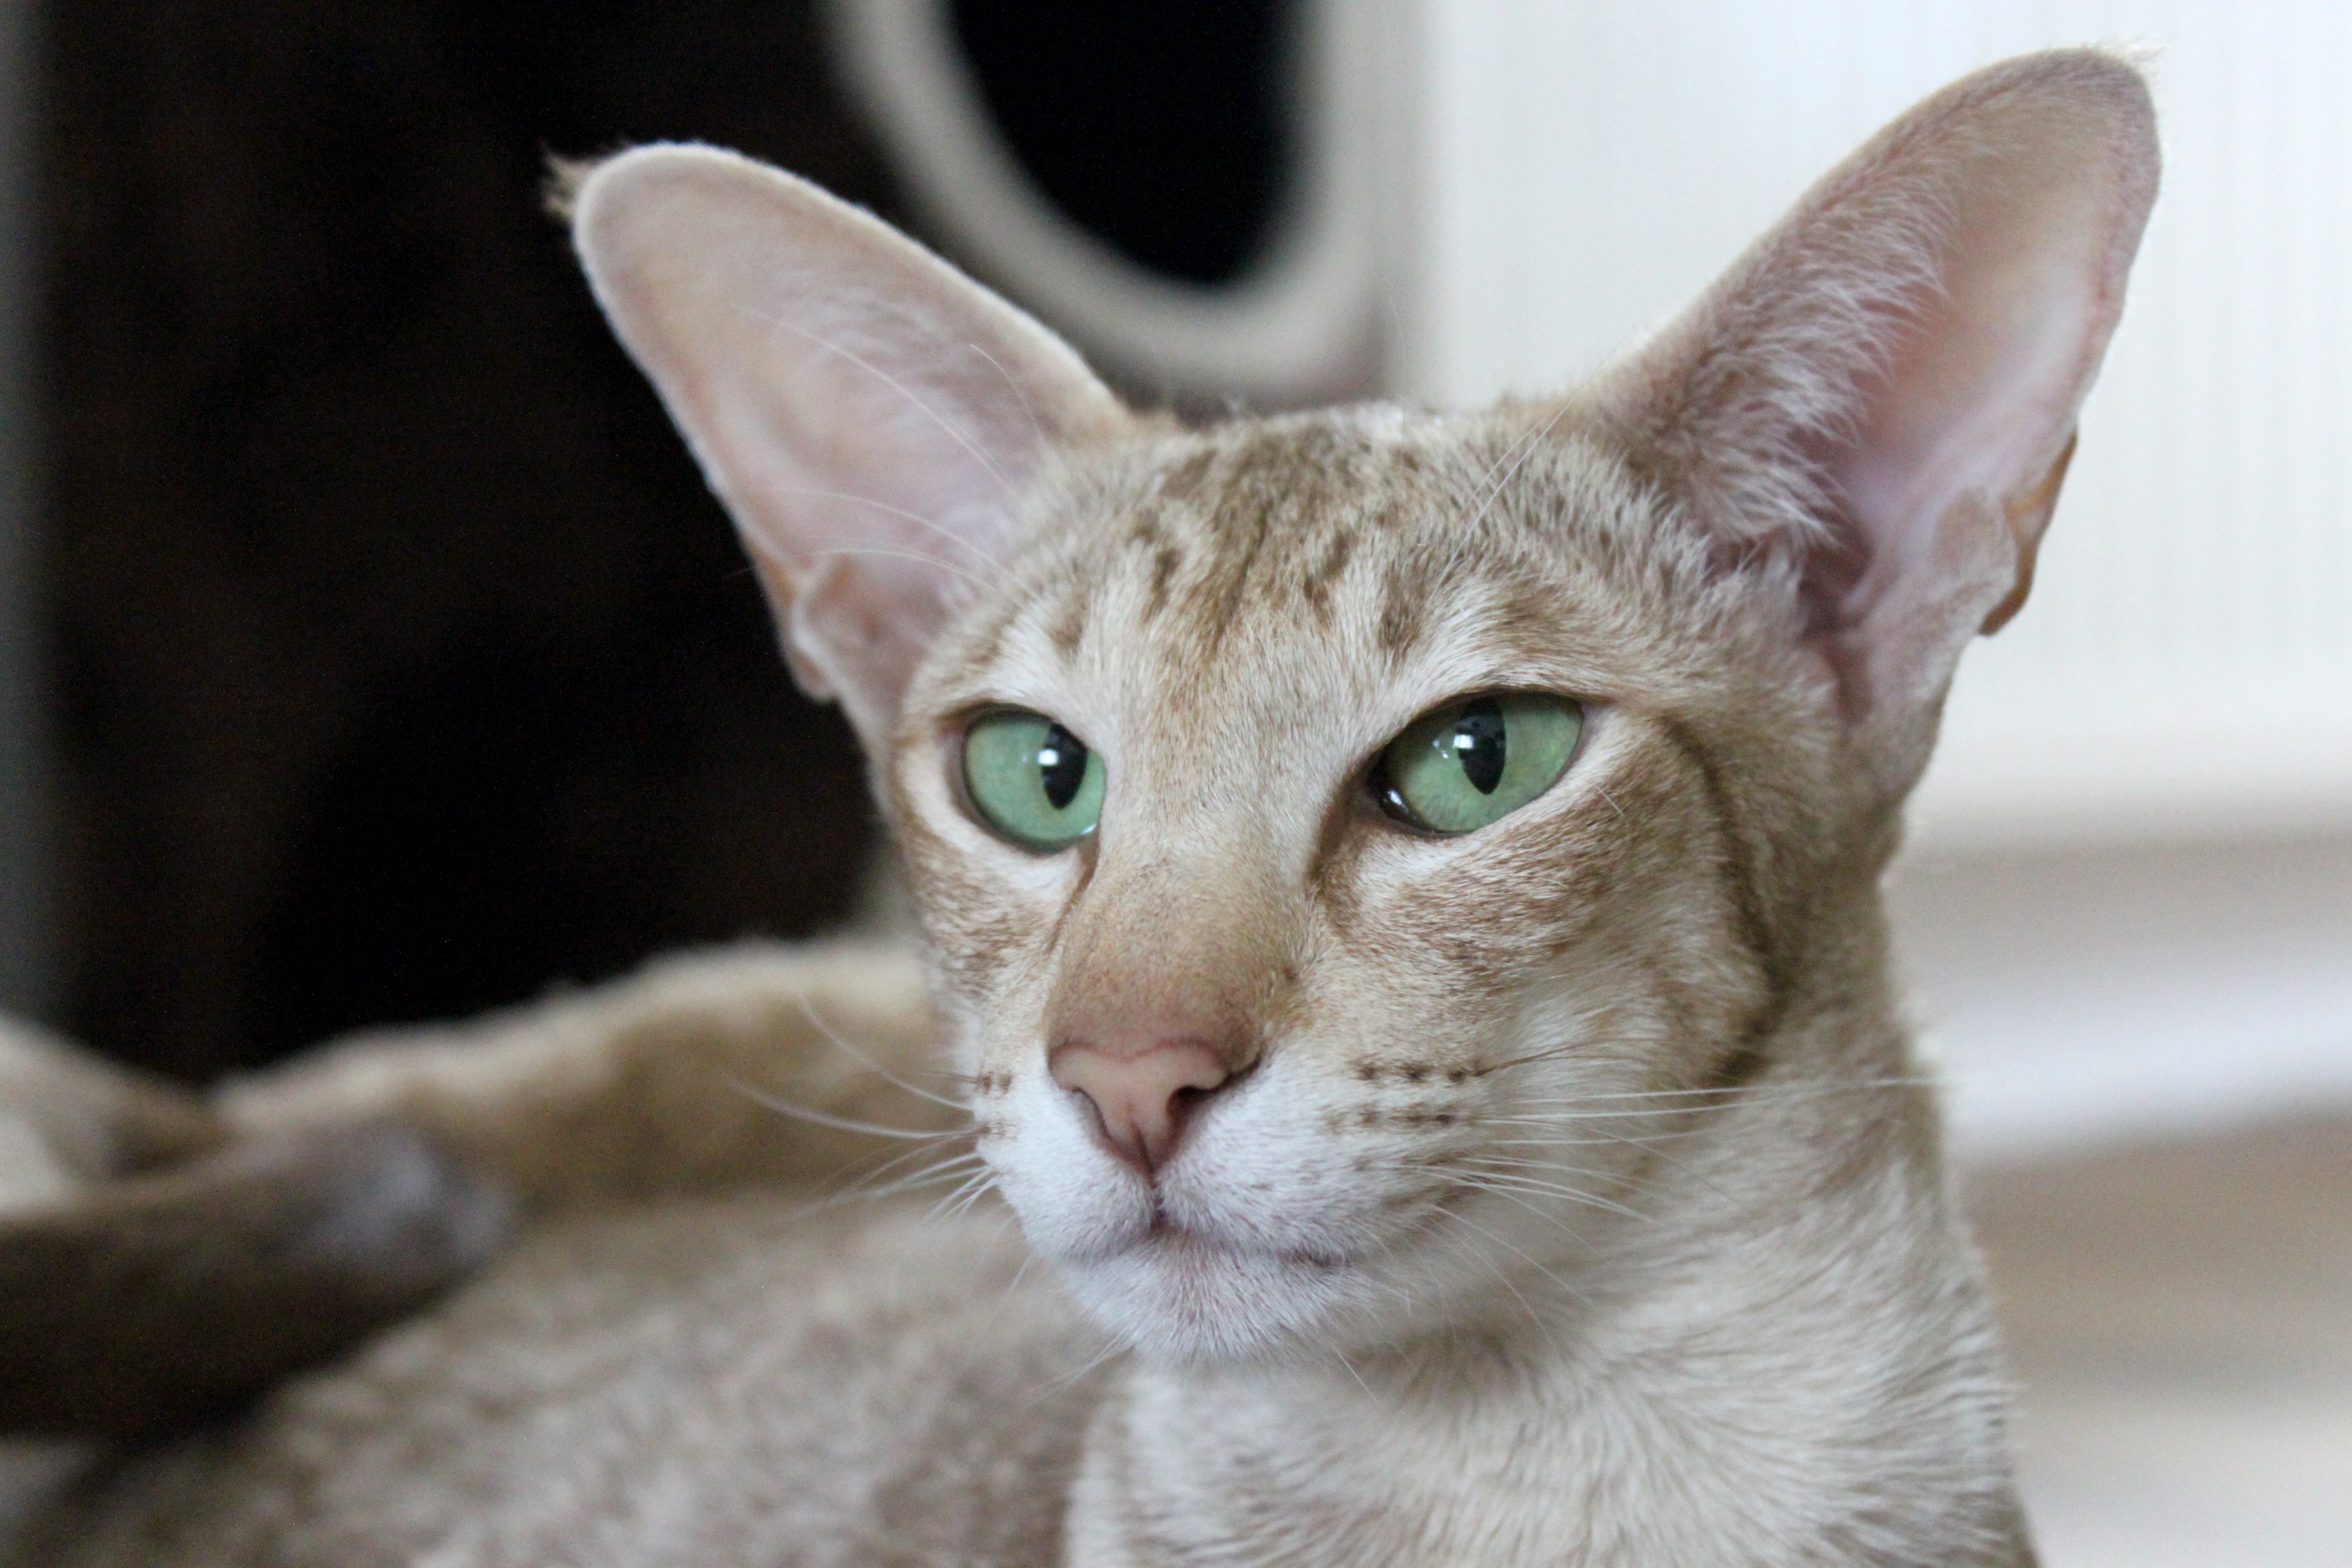
cute, pet, fur, portrait, fluffy, cat, brown, mammal, cozy, fauna, playful, close up, thoroughbred, eyes, whiskers, savannah, snout, animals, stripes, ears, vertebrate, creature, beautiful, javanese, listen, dreams, attention, animal world, domestic cat, wildlife photography, donskoy, singapura, charming, mackerel, closeness, listen to, carnivores, bengal, european shorthair, burmilla, small to medium sized cats, cat like mammal, carnivoran, domestic short haired cat, tonkinese, ocicat, toyger, peterbald, devon rex, oriental shorthair, egyptian mau, chausie